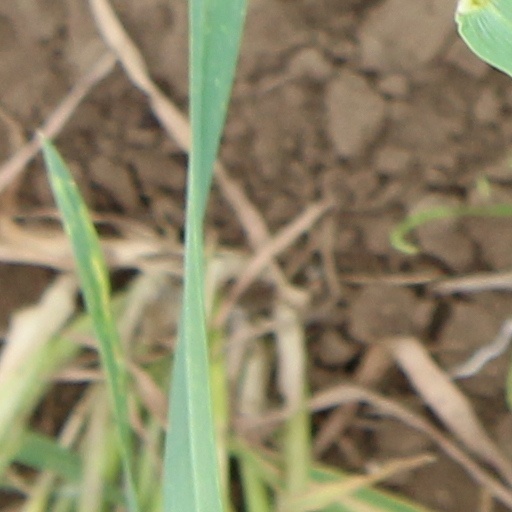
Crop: wheat